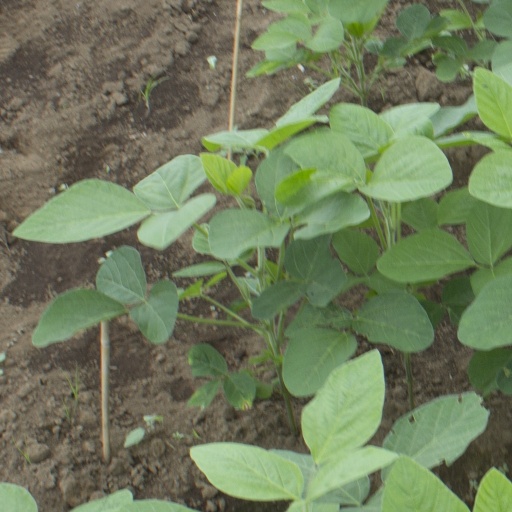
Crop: soybean